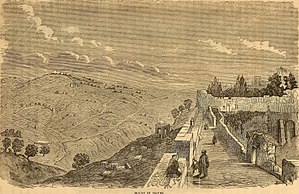
Dronning Bodil
Dronning Bodil døde på Oliebjerget lige uden for Jerusalem. Oliebjerget ses i baggrunden på dette billede fra 1878.
Bodil Thrugotsdatter var dronning af Danmark. Hun var datter af jarl Thrugot Ulfsen Fagerskind og Thorgunna Vagnsdatter. Efter Saxos beretning må hun allerede have været gift med Erik Ejegod ved begyndelsen af Oluf Hungers regering, da hun skal have fulgt ham i landflygtighed til Sverige. Deres eneste barn var, så vidt vides, den senere hertug Knud Lavard. Saxo priser såvel hendes skønhed som hendes karakter, især hendes udtalte overbærenhed med mandens udsvævelser. Hun drog sammen med ham på pilgrimsrejse til det hellige land og nåede efter hans død dertil, men skal være død af sygdom på Oliebjerget i 1103 og efterfølgende begravet i Josafats Dal.